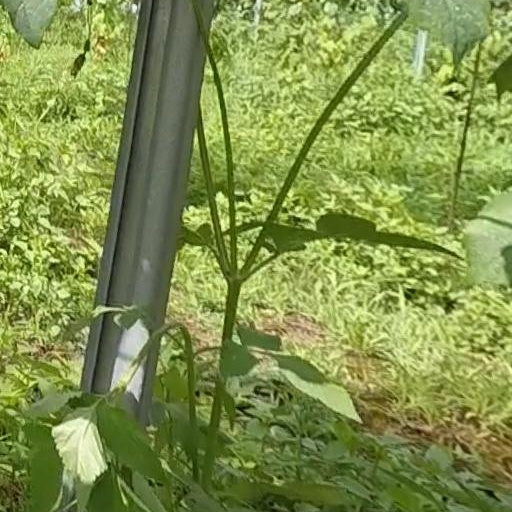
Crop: grape